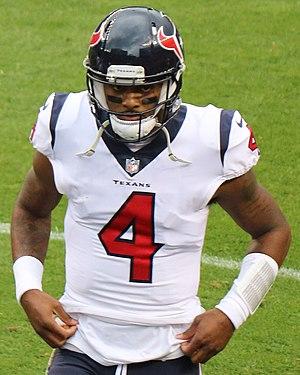
Derrick Deshaun Watson, né le 14 septembre 1995 à Gainesville, est un joueur professionnel américain de football américain.